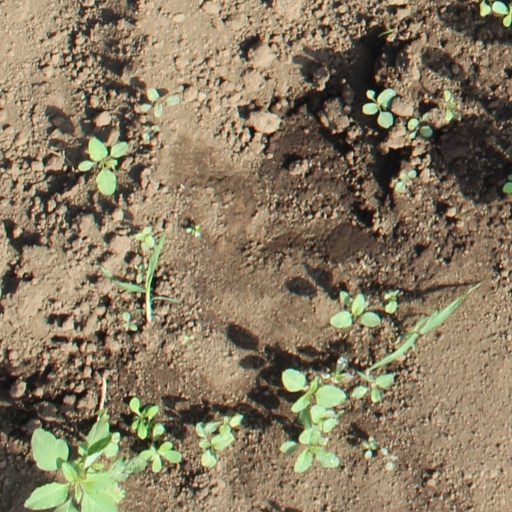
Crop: soybean